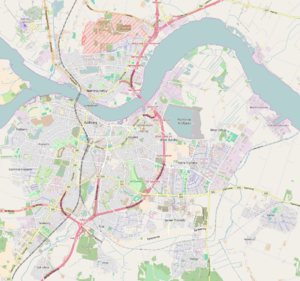
Aalborghus
Aalborghus' beliggenhed i Aalborg 57°02′58″N 9°55′27″Ø﻿ / ﻿57.0494°N 9.9242°Ø﻿ / 57.0494; 9.9242Koordinater: 57°02′58″N 9°55′27″Ø﻿ / ﻿57.0494°N 9.9242°Ø﻿ / 57.0494; 9.9242
Aalborghus ligger i Aalborg-Nørresundby
Bykort over Aalborg og Nørresundby. N 57.09643 V 9.85364 S 56.9856 E 10.0713
Aalborghus Slot er et slot, der ligger i det centrale Aalborg og er opført 1539-53 af Christian III ved Martin Bussert til erstatning af det Aalborghus, som blev ødelagt under Grevens Fejde. Slottet er firelænget og ligger bag volde nær Aalborgs havnefront. Aalborghus er Danmarks eneste bevarede regnskabsslot.